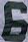
Number: 6